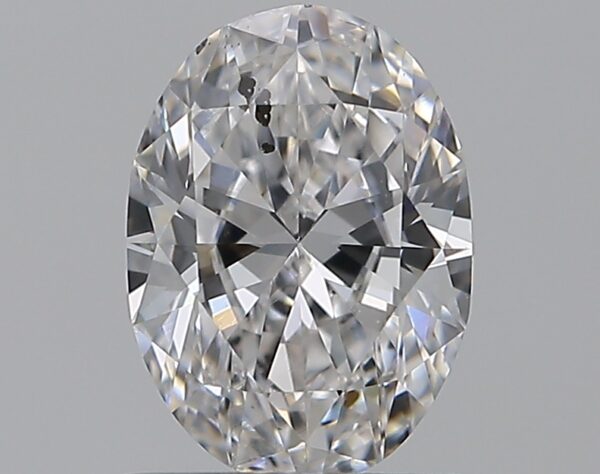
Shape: oval
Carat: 0.8
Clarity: SI2
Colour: E
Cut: EX
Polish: EX
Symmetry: VG
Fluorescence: F
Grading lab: GIA
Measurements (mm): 7.15 x 5.13 x 3.16